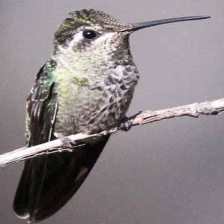
Species: WHITE EARED HUMMINGBIRD
Scientific name: BASILINNA LEUCOTIS
ImageNet parent category: hummingbird